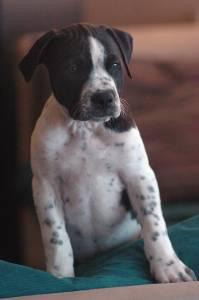
Breed: american pit bull terrier